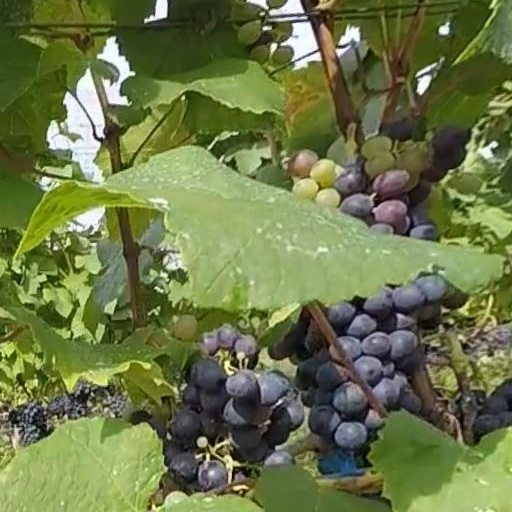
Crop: grape